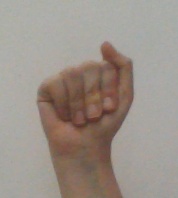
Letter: saad